New York State Route 391

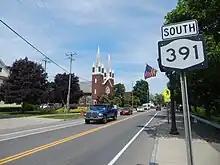
NY 391 southbound heading away from US 62 in Hamburg

NY 391 begins at an intersection with NY 277 (Herman Hill Road) in North Boston, a hamlet within the town of Boston. It heads to the northwest as Boston State Road, passing by suburban homes as it approaches the Southern Expressway (US 219). The two highways meet by way of a diamond interchange. West of the exit, NY 391's surroundings become more rural as it enters the town of Hamburg, where it passes by open fields and a handful of houses.